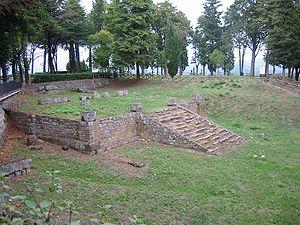
L'architecture étrusque, comme beaucoup d'autres de ses pratiques culturelles, se caractérise par l'intégration de savoirs précédents, issus des cultures grecque ou plus orientales, puis de leur assimilation en y apportant des modifications, et ensuite de leur transmission et intégration au monde romain.
Le temple étrusque est un bâtiment que les Étrusques utilisaient pour célébrer une divinité ou pour opérer leur pratiques de divination.
Le Temple du Belvédère est l'unique temple étrusque situé à Orvieto dans la province de Terni en Ombrie.
La cella est la partie close du temple étrusque puis du temple romain, généralement de forme rectangulaire, parfois ronde. Elle s’ouvre sur l’avant du temple par une porte à deux battants.
La conquête romaine de l'Étrurie correspond à l'expansion romaine en Étrurie et à la soumission des cités étrusques dans la première moitié du IIIᵉ siècle av. J.-C.